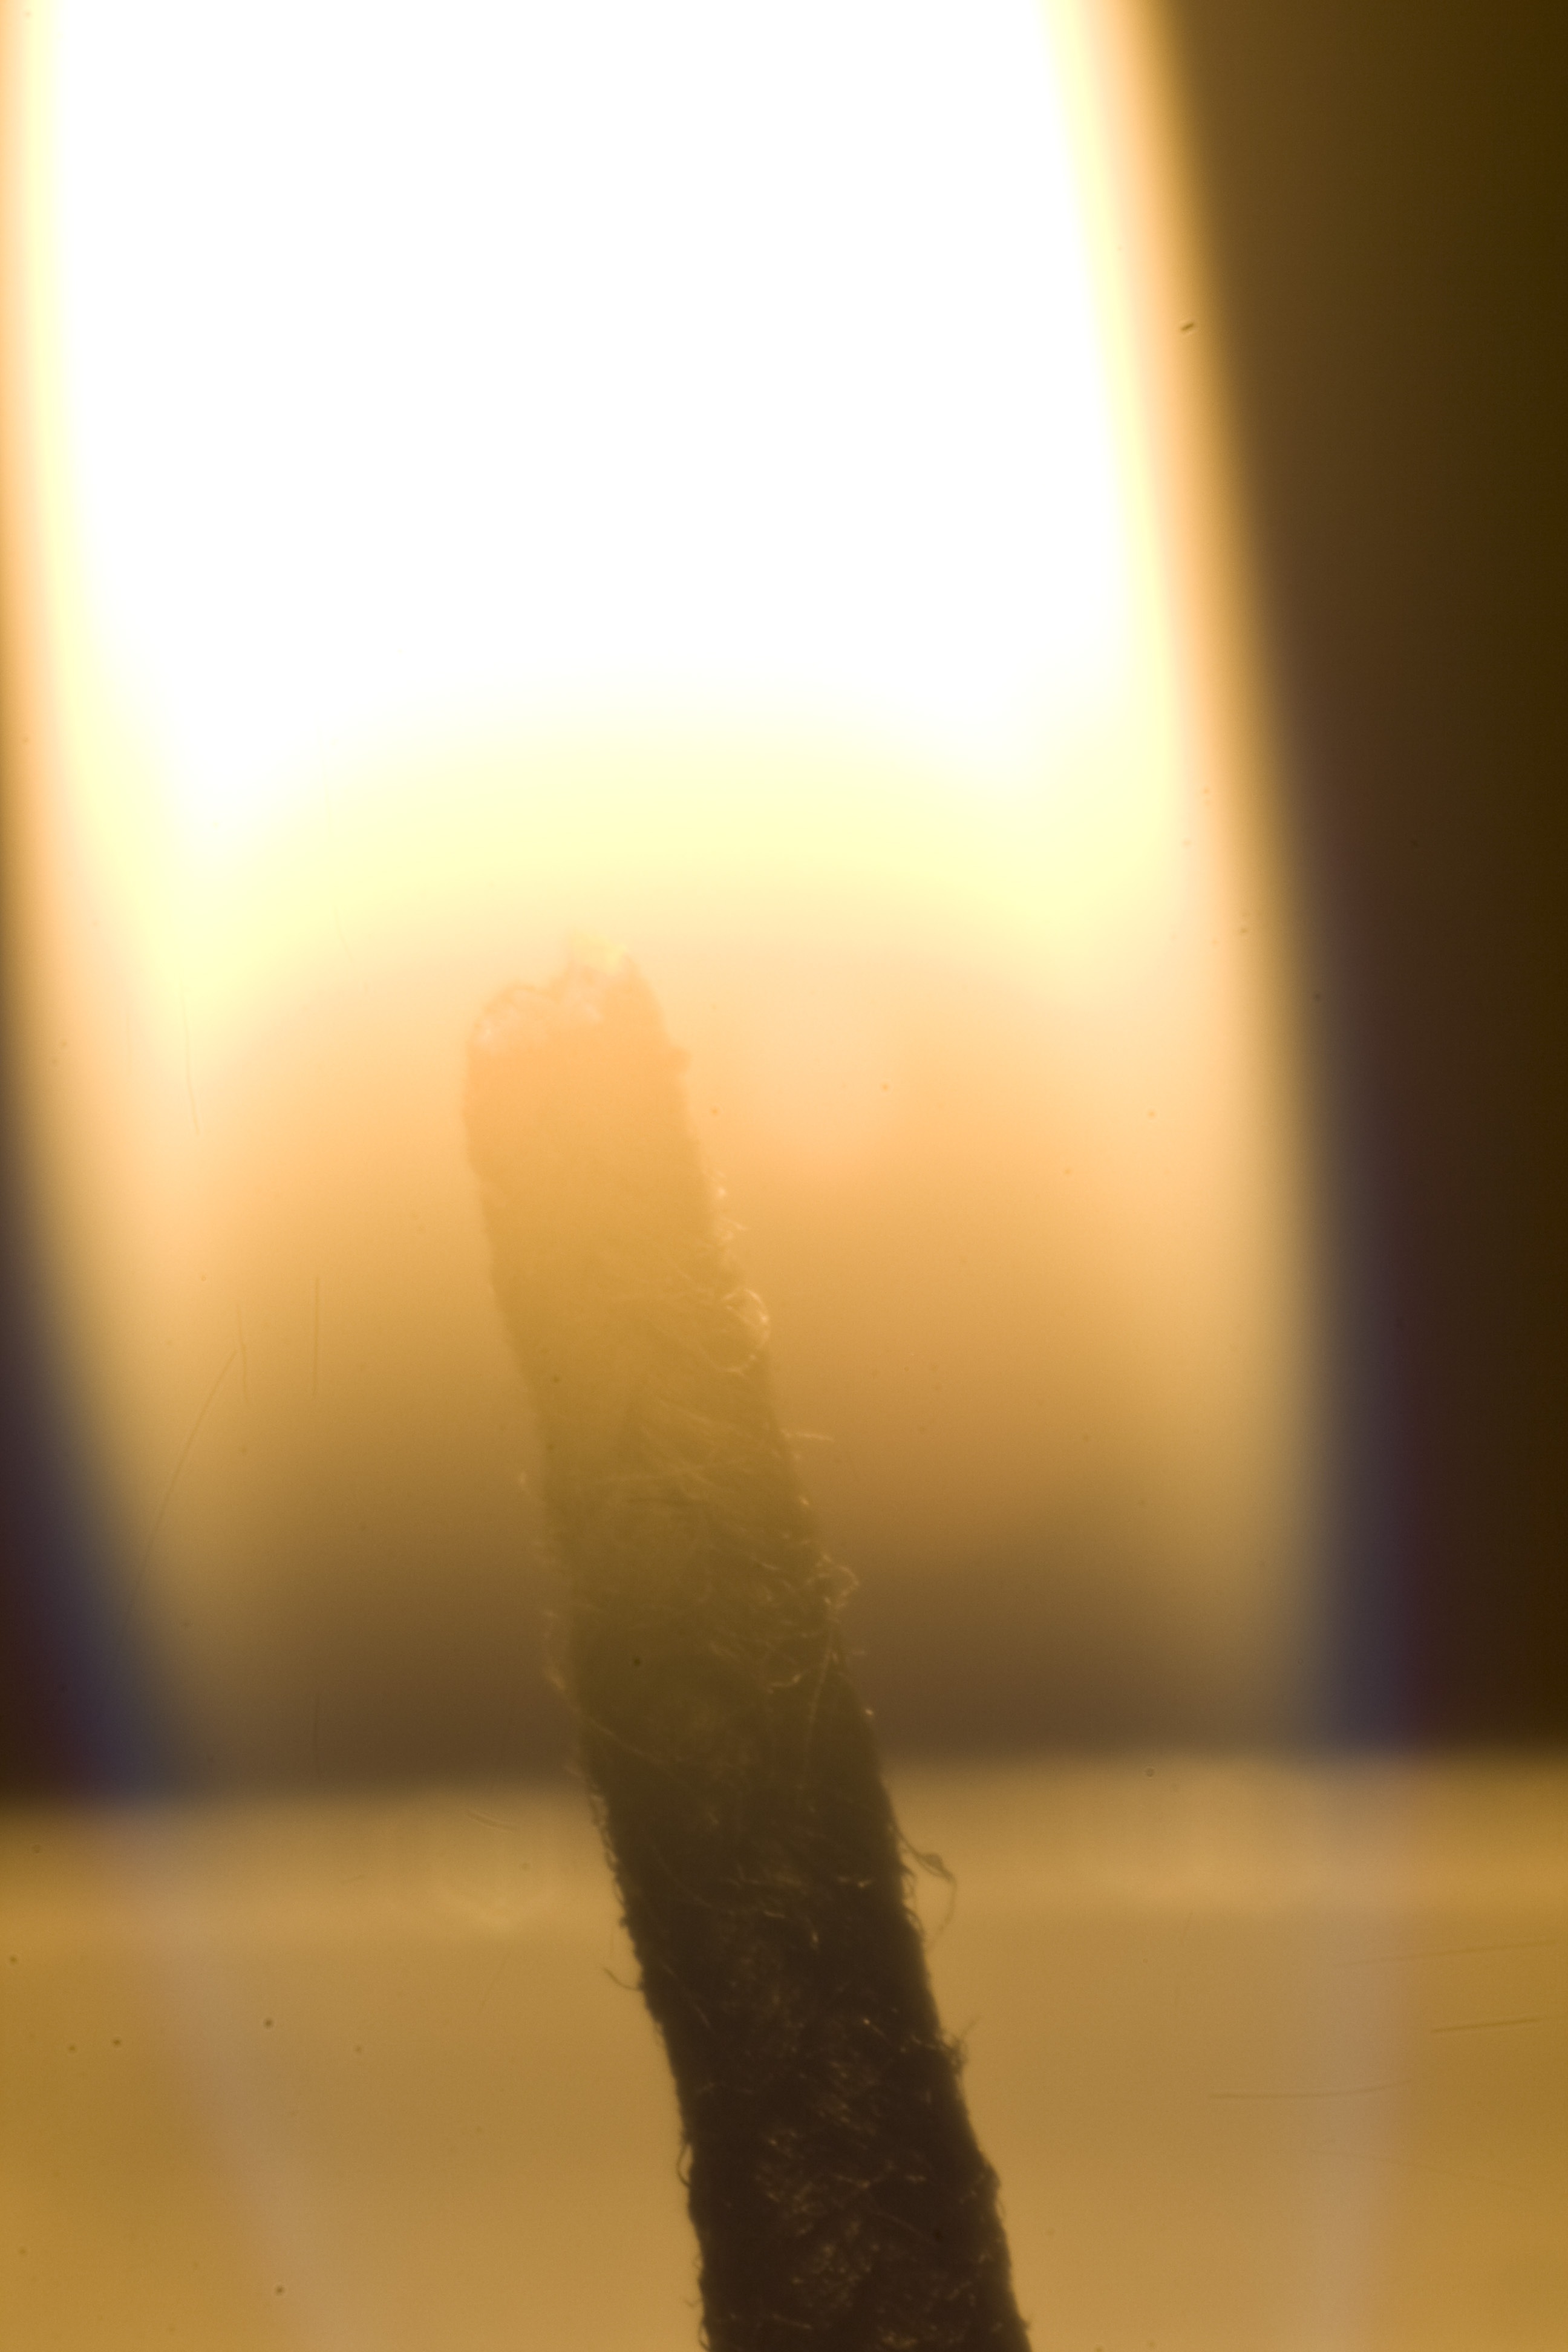
light, sun, sunrise, sunset, warm, sunlight, morning, atmosphere, orange, reflection, shadow, flame, fire, yellow, lighting, heat, burning, hot, wick, ignite, atmospheric phenomenon, atmosphere of earth